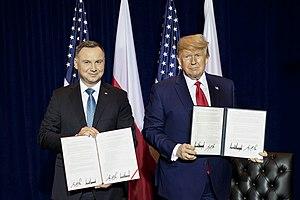
Andrzej Duda, né le 16 mai 1972 à Cracovie, est un homme d'État polonais. Il est président de la République depuis le 6 août 2015.